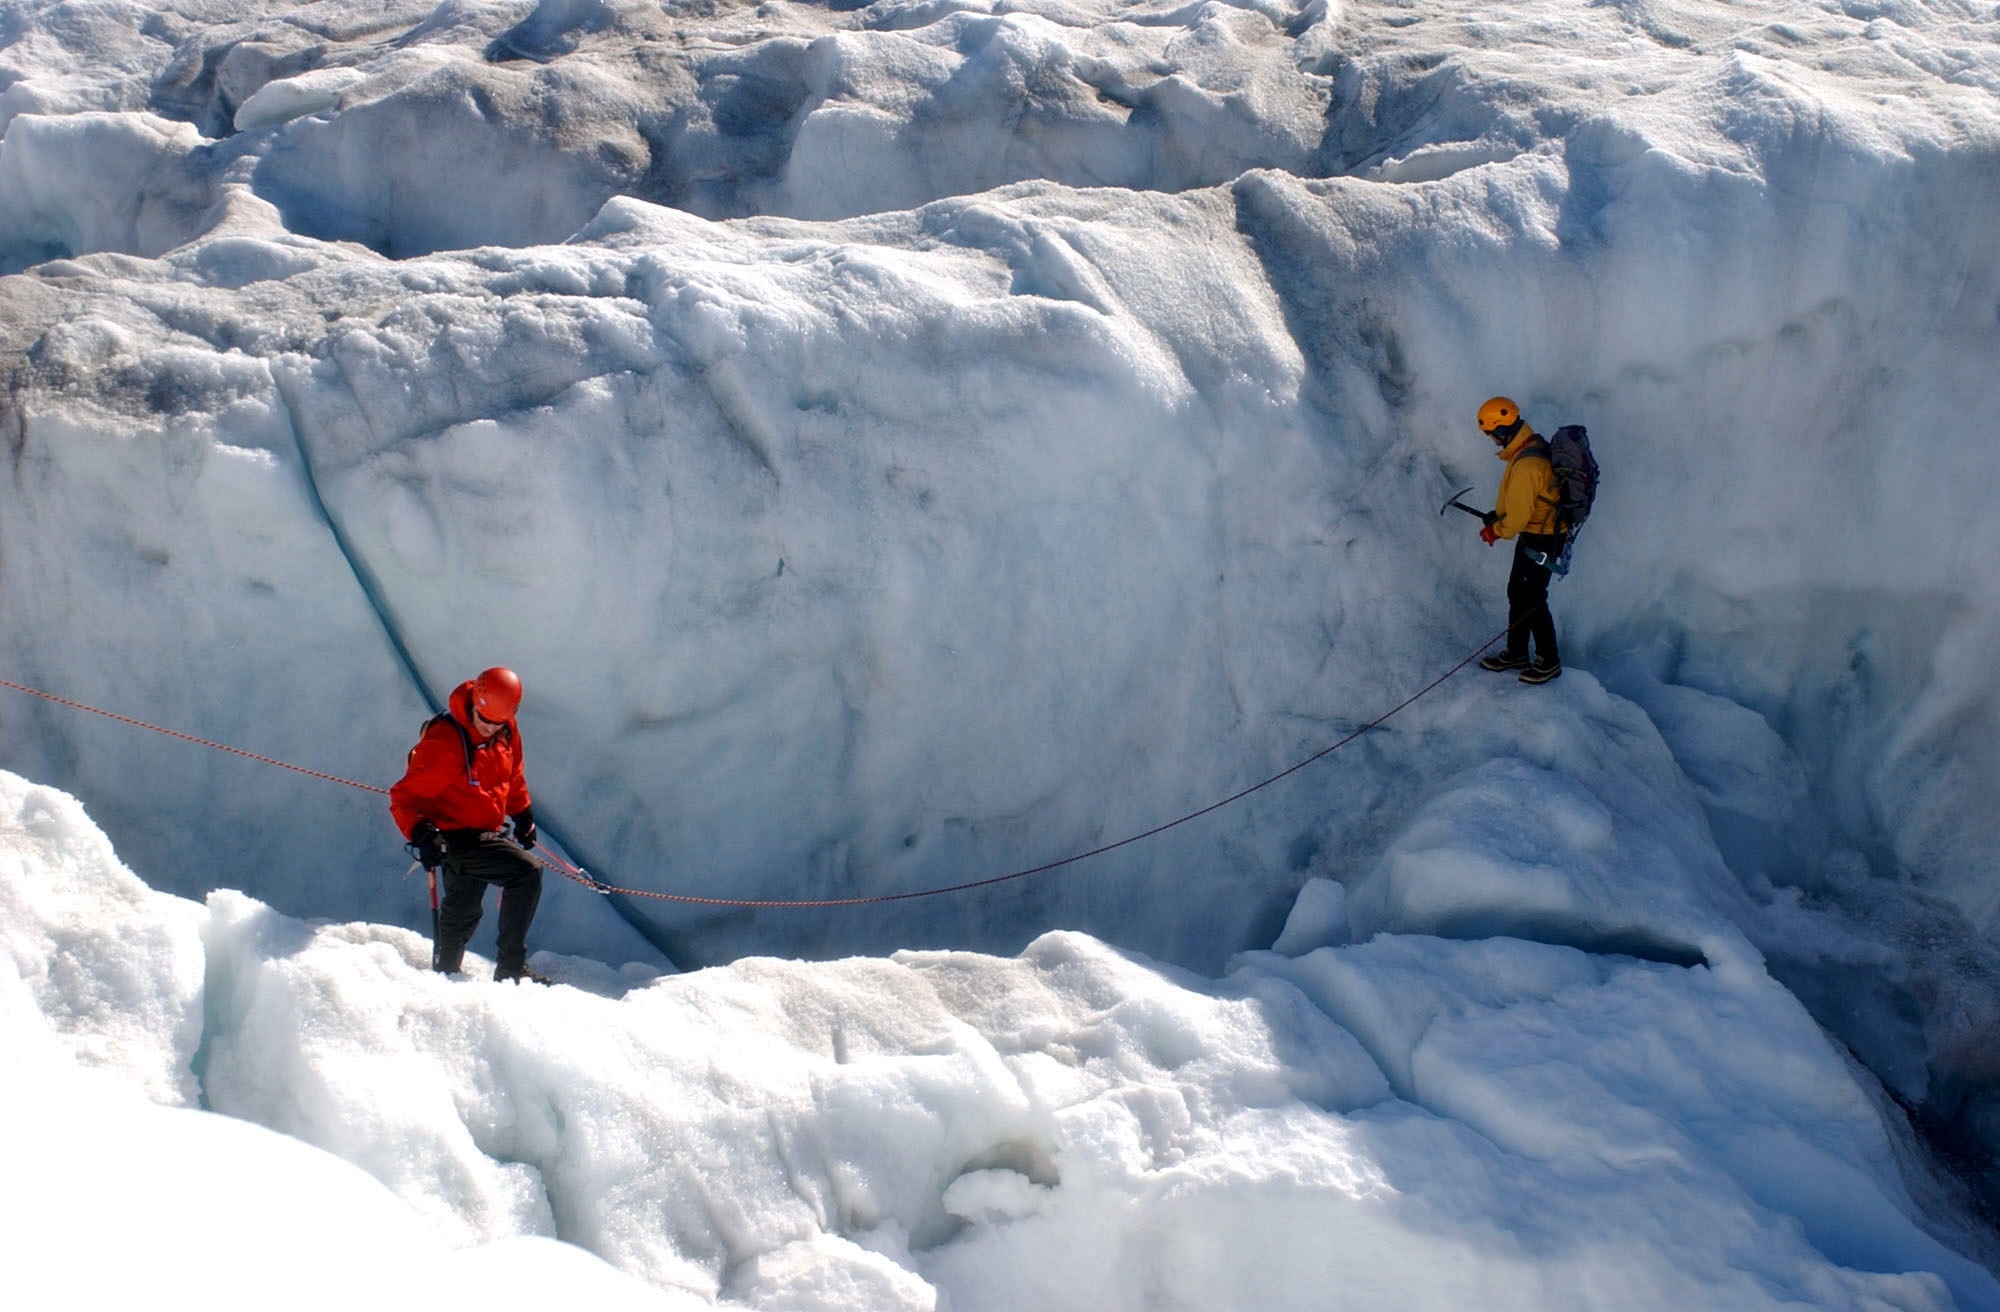
landscape, nature, snow, winter, adventure, mountain range, ice, glacier, climbing, extreme sport, season, crevasse, mountaineering, outside, men, greenland, dangerous, freezing, ski touring, ski mountaineering, ice climbing, glacial landform, geological phenomenon